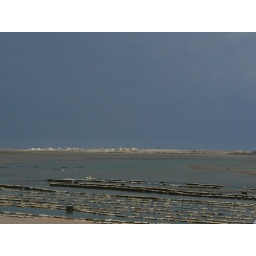
An oyster farm in an estuary. The backs of the beach houses are visible in the distance.